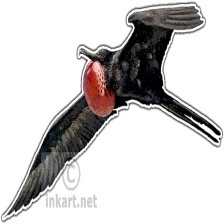
Species: FRIGATE
Scientific name: FREGATIDAE